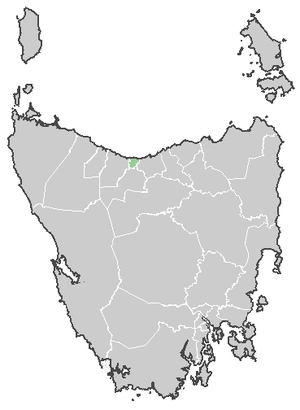
La Ville de Devonport est une zone d'administration locale de type city au centre de la côte nord de la Tasmanie en Australie.